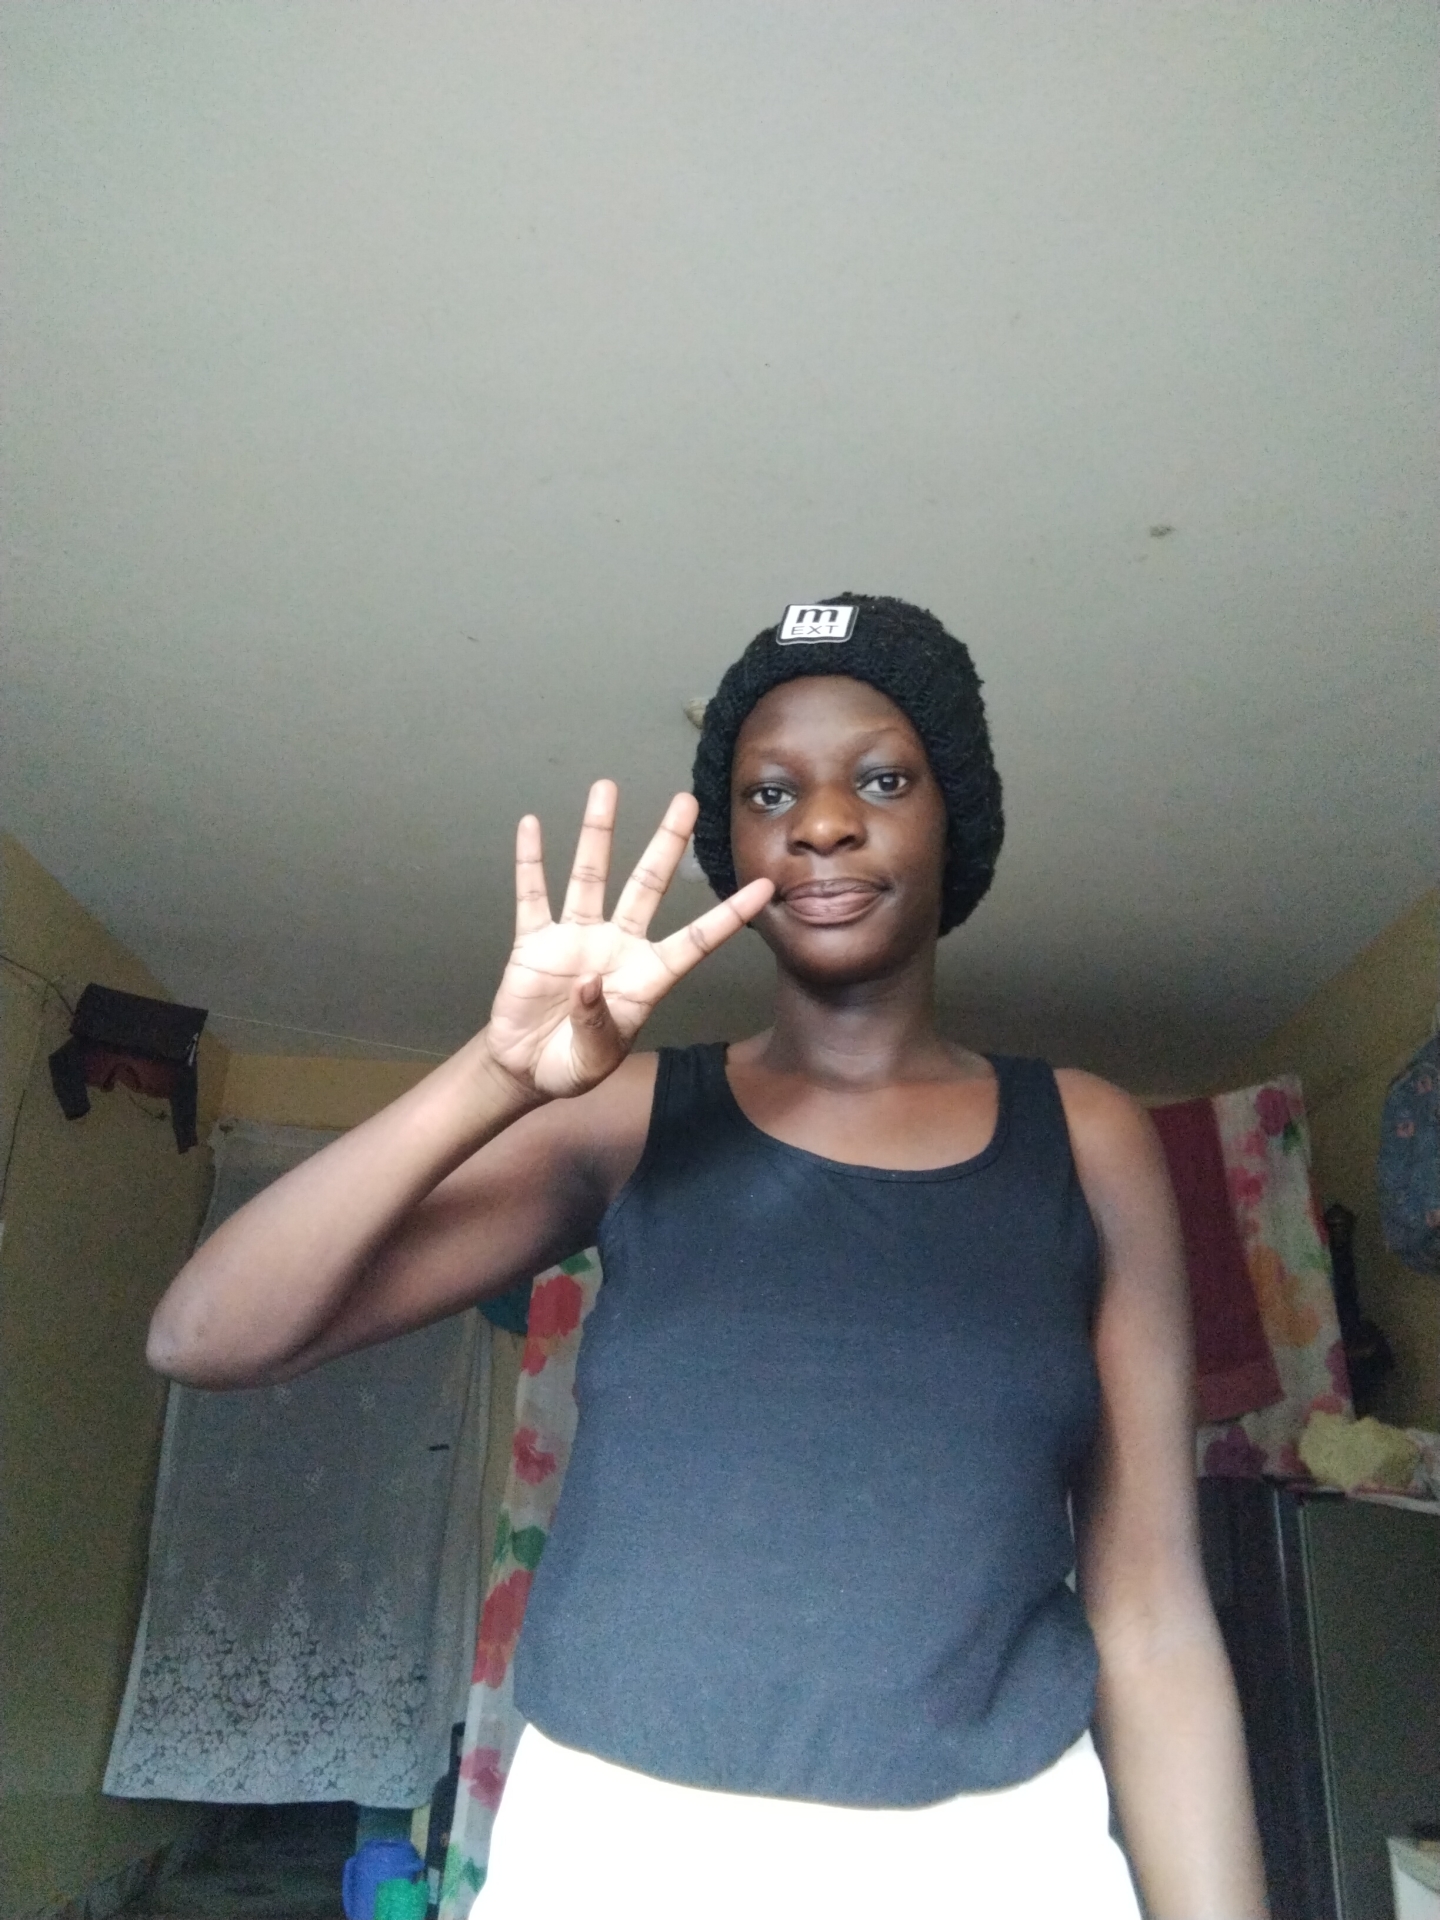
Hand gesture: four